In the Chamber of Bliss

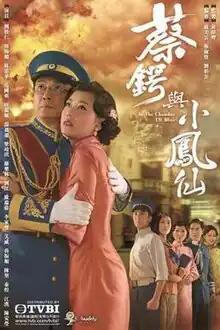
Official poster

In the Chamber of Bliss (Traditional Chinese: ) is an TVB period drama series, starring Damian Lau, Kathy Chow, Kenneth Ma, Angela Tong and Toby Leung as the main leads.